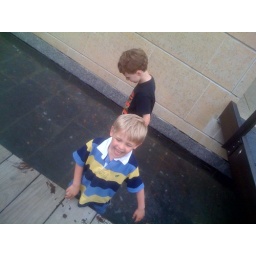
Our last stop was Millenium Park where the boys played in the water